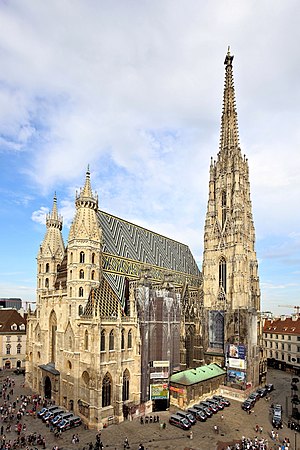
Stephansdom
Stephansdom
Stephansdom på Stephansplatz er Wiens romersk-katolske domkirke. Kirken er viet til Sankt Stefan, som kaldes "den første martyr". Kirken er 107 meter lang og 34 meter bred, og den er overvejende i gotisk stil med visse romanske træk. Pummerinklokken, der er Østrigs største kirkeklokke, hænger i domkirkens nordlige kirketårn.